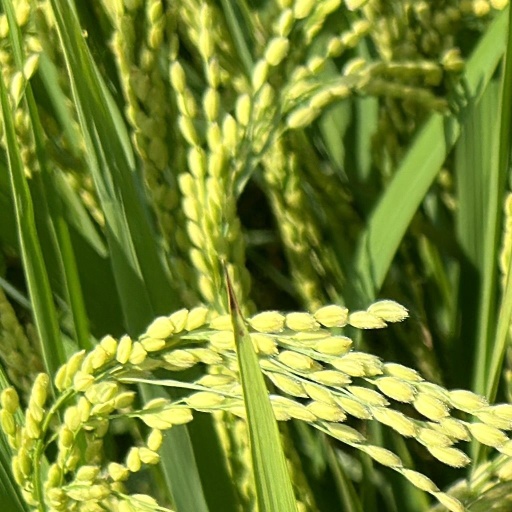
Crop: rice